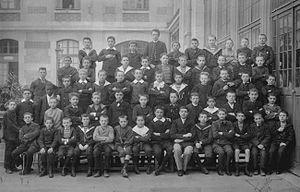
Le costume marin est une mode du costume enfantin qui se développe dans la seconde moitié du XIXᵉ siècle et se retrouve dans tous les pays occidentaux jusqu'à la fin des années 1920. Sa plus grande vogue se situe de 1890 à 1910. Il s'adapte particulièrement aux jeunes garçons entre 6 et 14 ans mais se décline aussi dans une version féminine.
Le lycée Janson-de-Sailly figure parmi les plus grandes cités scolaires de France avec 3 850 élèves et 635 membres du personnel dont près de 300 enseignants permanents en 2015-2016. C'est aussi l'un des lycées qui accueille le plus grand nombre d'élèves de classes préparatoires aux grandes écoles en France : 1 270 élèves répartis en trente classes.